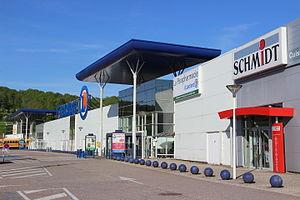
Centre Commercial E.Leclerc à Bar-le-Duc (ZAC de la Grande Terre)